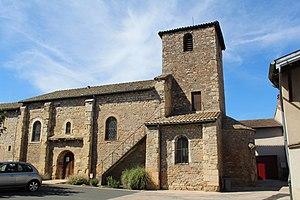
Église Saint-Romain de Saint-Romain-des-Îles.
Saint-Symphorien-d'Ancelles est une commune française située dans le département de Saône-et-Loire en région Bourgogne-Franche-Comté.
L'église Saint-Romain de Saint-Romain-des-Îles est une église située à Saint-Romain-des-Îles, ancienne commune intégrée à Saint-Symphorien-d'Ancelles dans le département français de Saône-et-Loire et la région Bourgogne-Franche-Comté.
Saint-Romain-des-Îles est une ancienne commune française du département de Saône-et-Loire. Le 1ᵉʳ janvier 1975, la commune est absorbée par la commune de Saint-Symphorien-d'Ancelles.